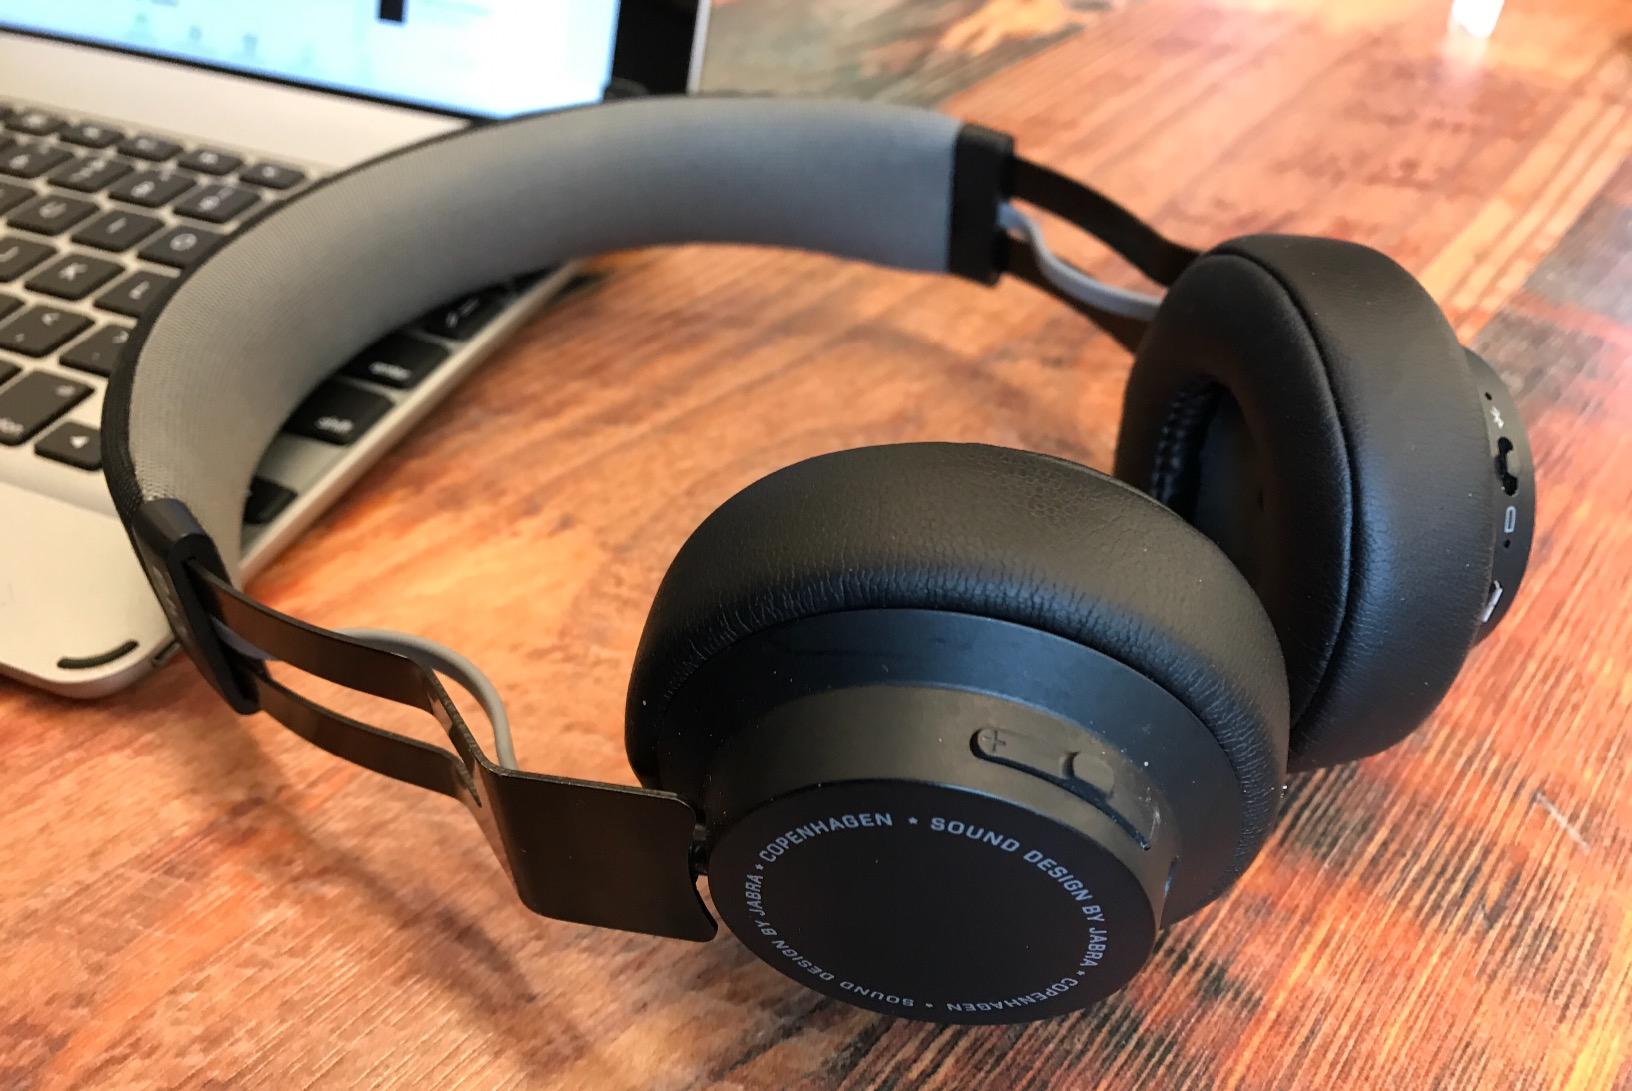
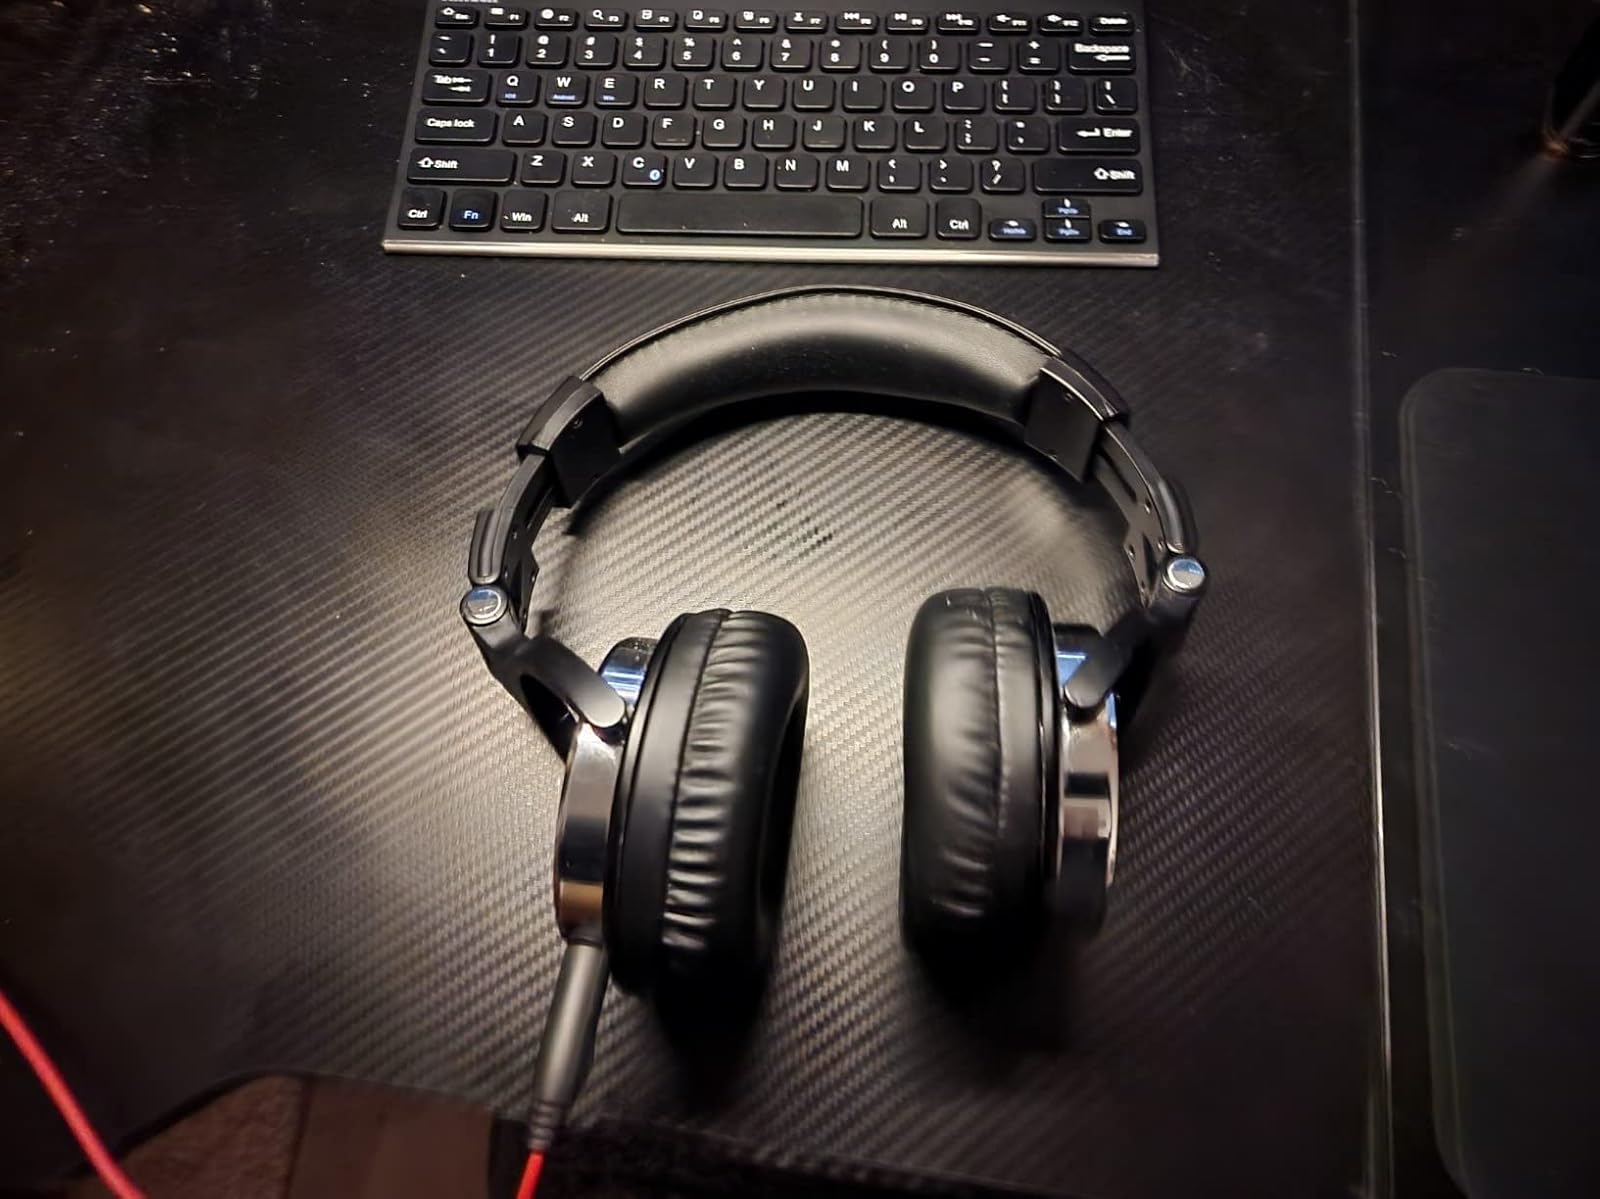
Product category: headphones
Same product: no